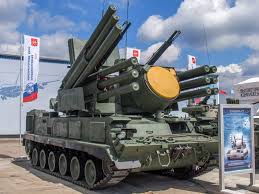
Label: Air Defense